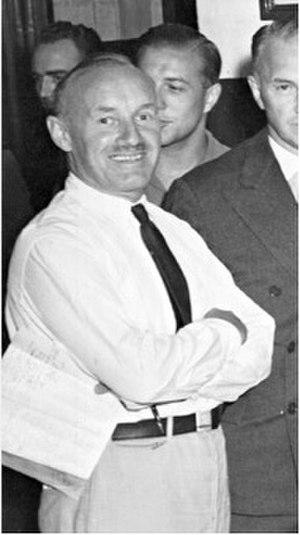
Conn Smythe
Constantine Falkland Cary Smythe était une personnalité importante dans le monde du hockey sur glace. D'origine canadienne, il fut un des plus compétitifs et une des personnes les plus emblématiques de l'histoire de la Ligue nationale de hockey. Il a le mérite d’avoir bâti deux organisations de la LNH. D’abord les Rangers de New York à titre de directeur-général et ensuite les St. Pats de Toronto, qu’il rebaptisera Maple Leafs, comme directeur-général et propriétaire.
Walter Peter Stanowski est un joueur professionnel canadien de hockey sur glace. Il joue en tant que défenseur entre 1938 et 1952 dans la Ligue américaine de hockey et dans la Ligue nationale de hockey.